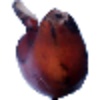
Label: red_banana